Emmett Dalton

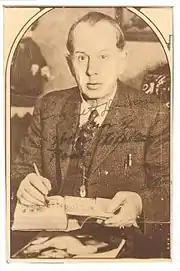
Dalton in 1931

Dalton moved to Southern California after leaving prison, and married Julia Johnson the following year, 1908. Later, he sold real estate, as Southern California was developing rapidly with migrants from across the country.